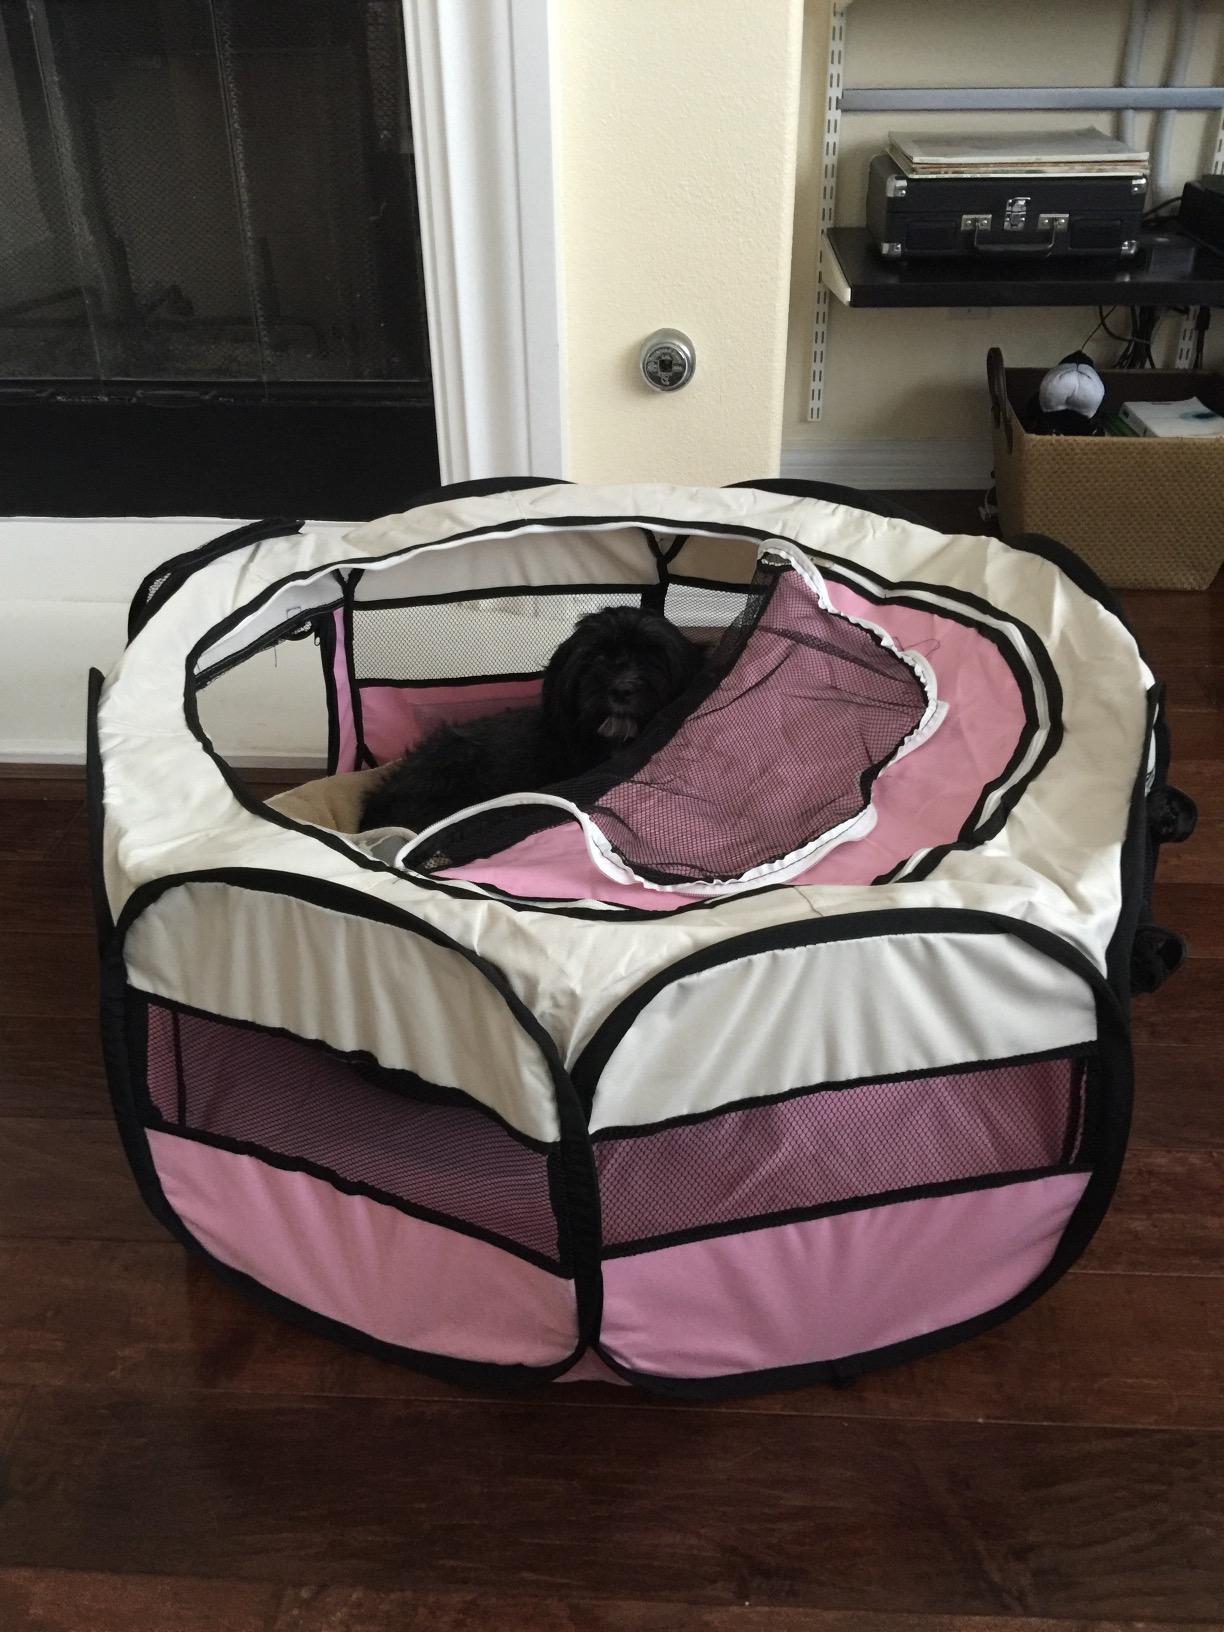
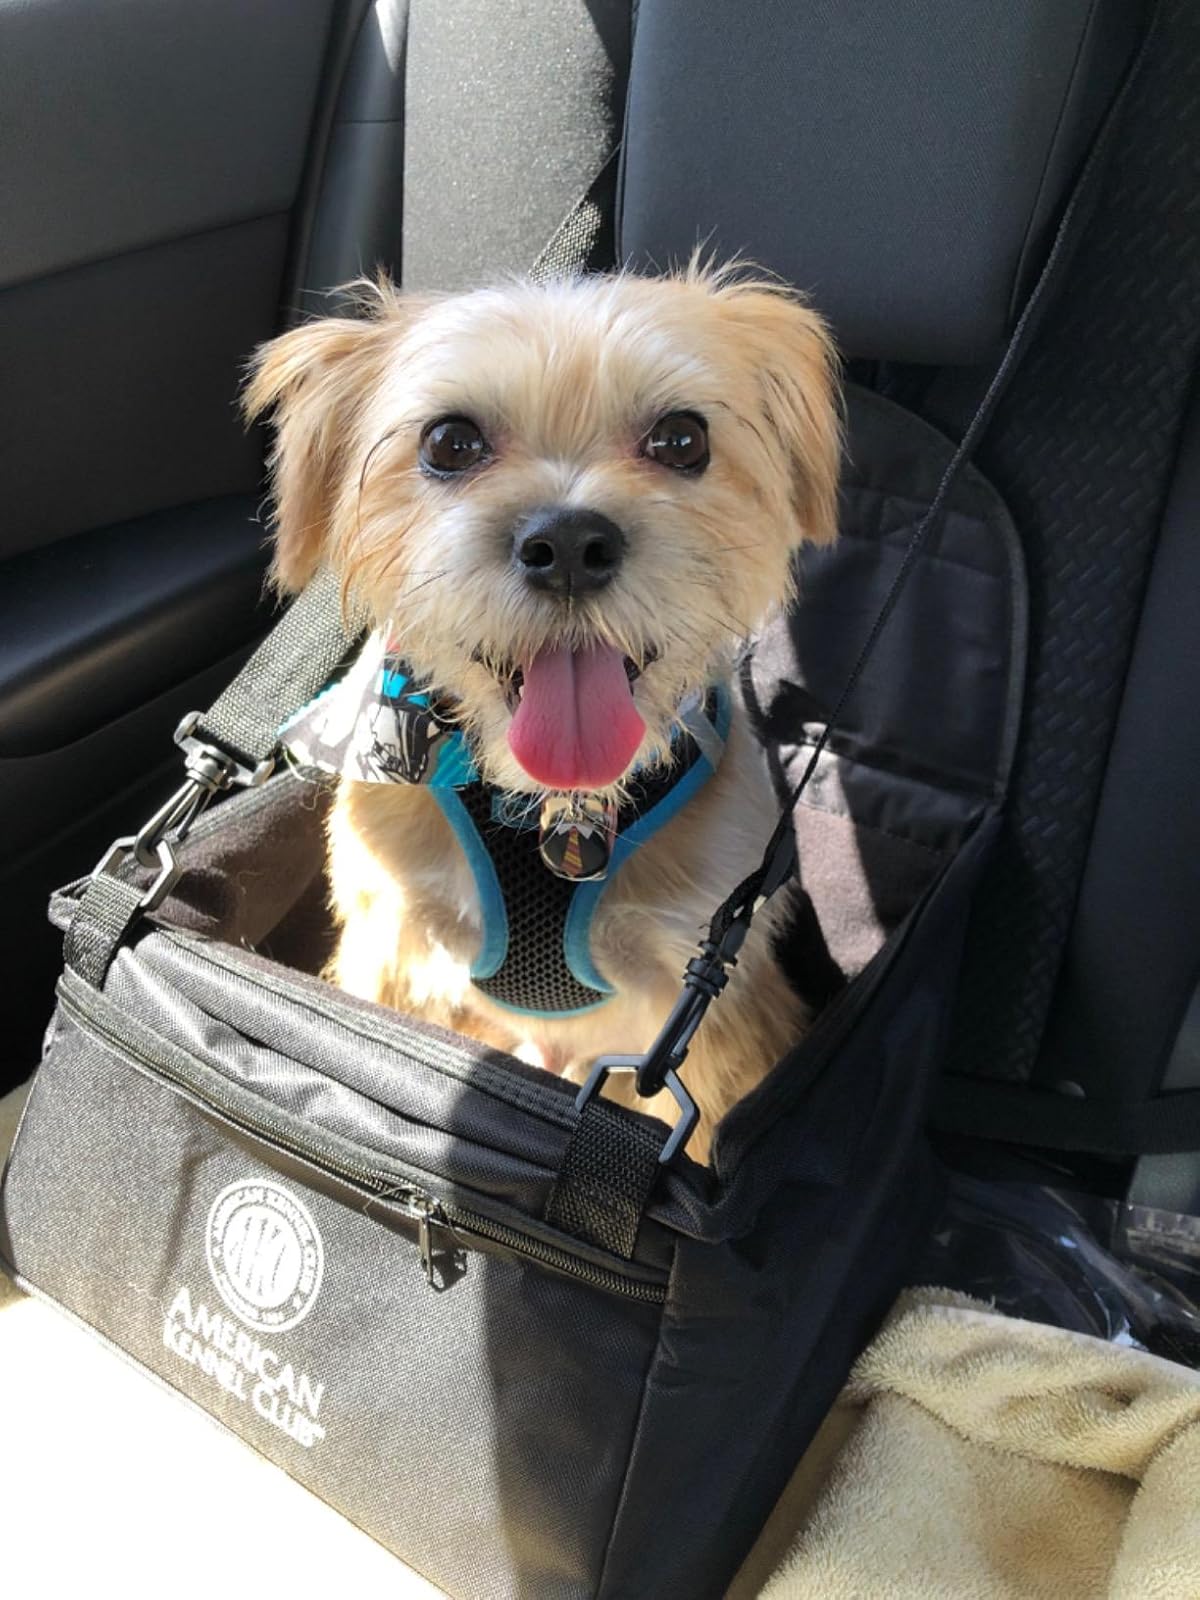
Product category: items_kennel
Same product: no